Methley Joint Railway

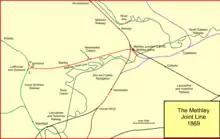
The Methley joint line

The Methley Joint Railway (or "Methley joint line") was a short English railway line constructed by the Bradford, Wakefield and Leeds Railway company, connecting its Leeds direction line with other companies' eastward routes to York, the north-east, and Goole. The line connected collieries along its route. The BW&LR changed its name to the West Yorkshire Railway at the same time. The line was double track, just over five miles in length, between junctions at Lofthouse and Methley.